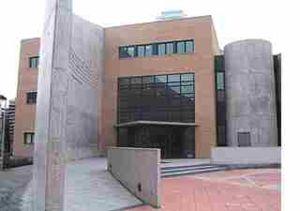
Le Conservatorio municipal de música José Iturbi est une institution d'enseignement dédiée à l'éducation musicale, et appartenant à la municipalité de Valence, qui en assure la gestion.